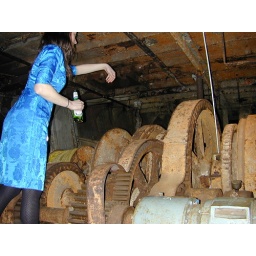
The girl in the blue dress encouraged me to climb all over the giant gears, but I was scared to.